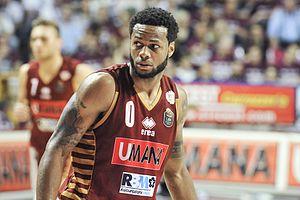
Keith Marquez Haynes, aussi écrit MarQuez Haynes, né le 19 décembre 1986 à Irving, Texas, est un joueur de basket-ball professionnel américain, naturalisé géorgien. Il mesure 1,88 m et évolue au poste de meneur au Paris Basketball.